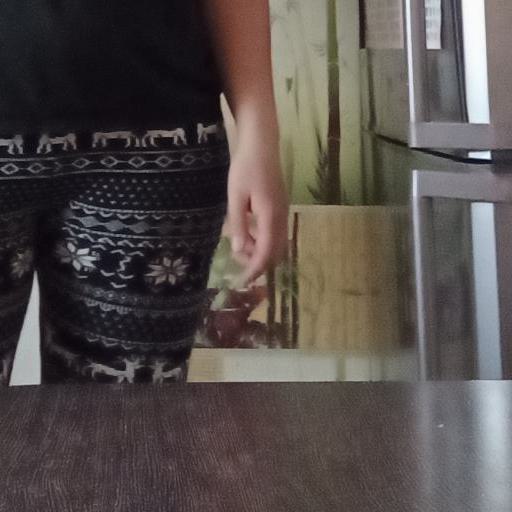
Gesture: no_gesture